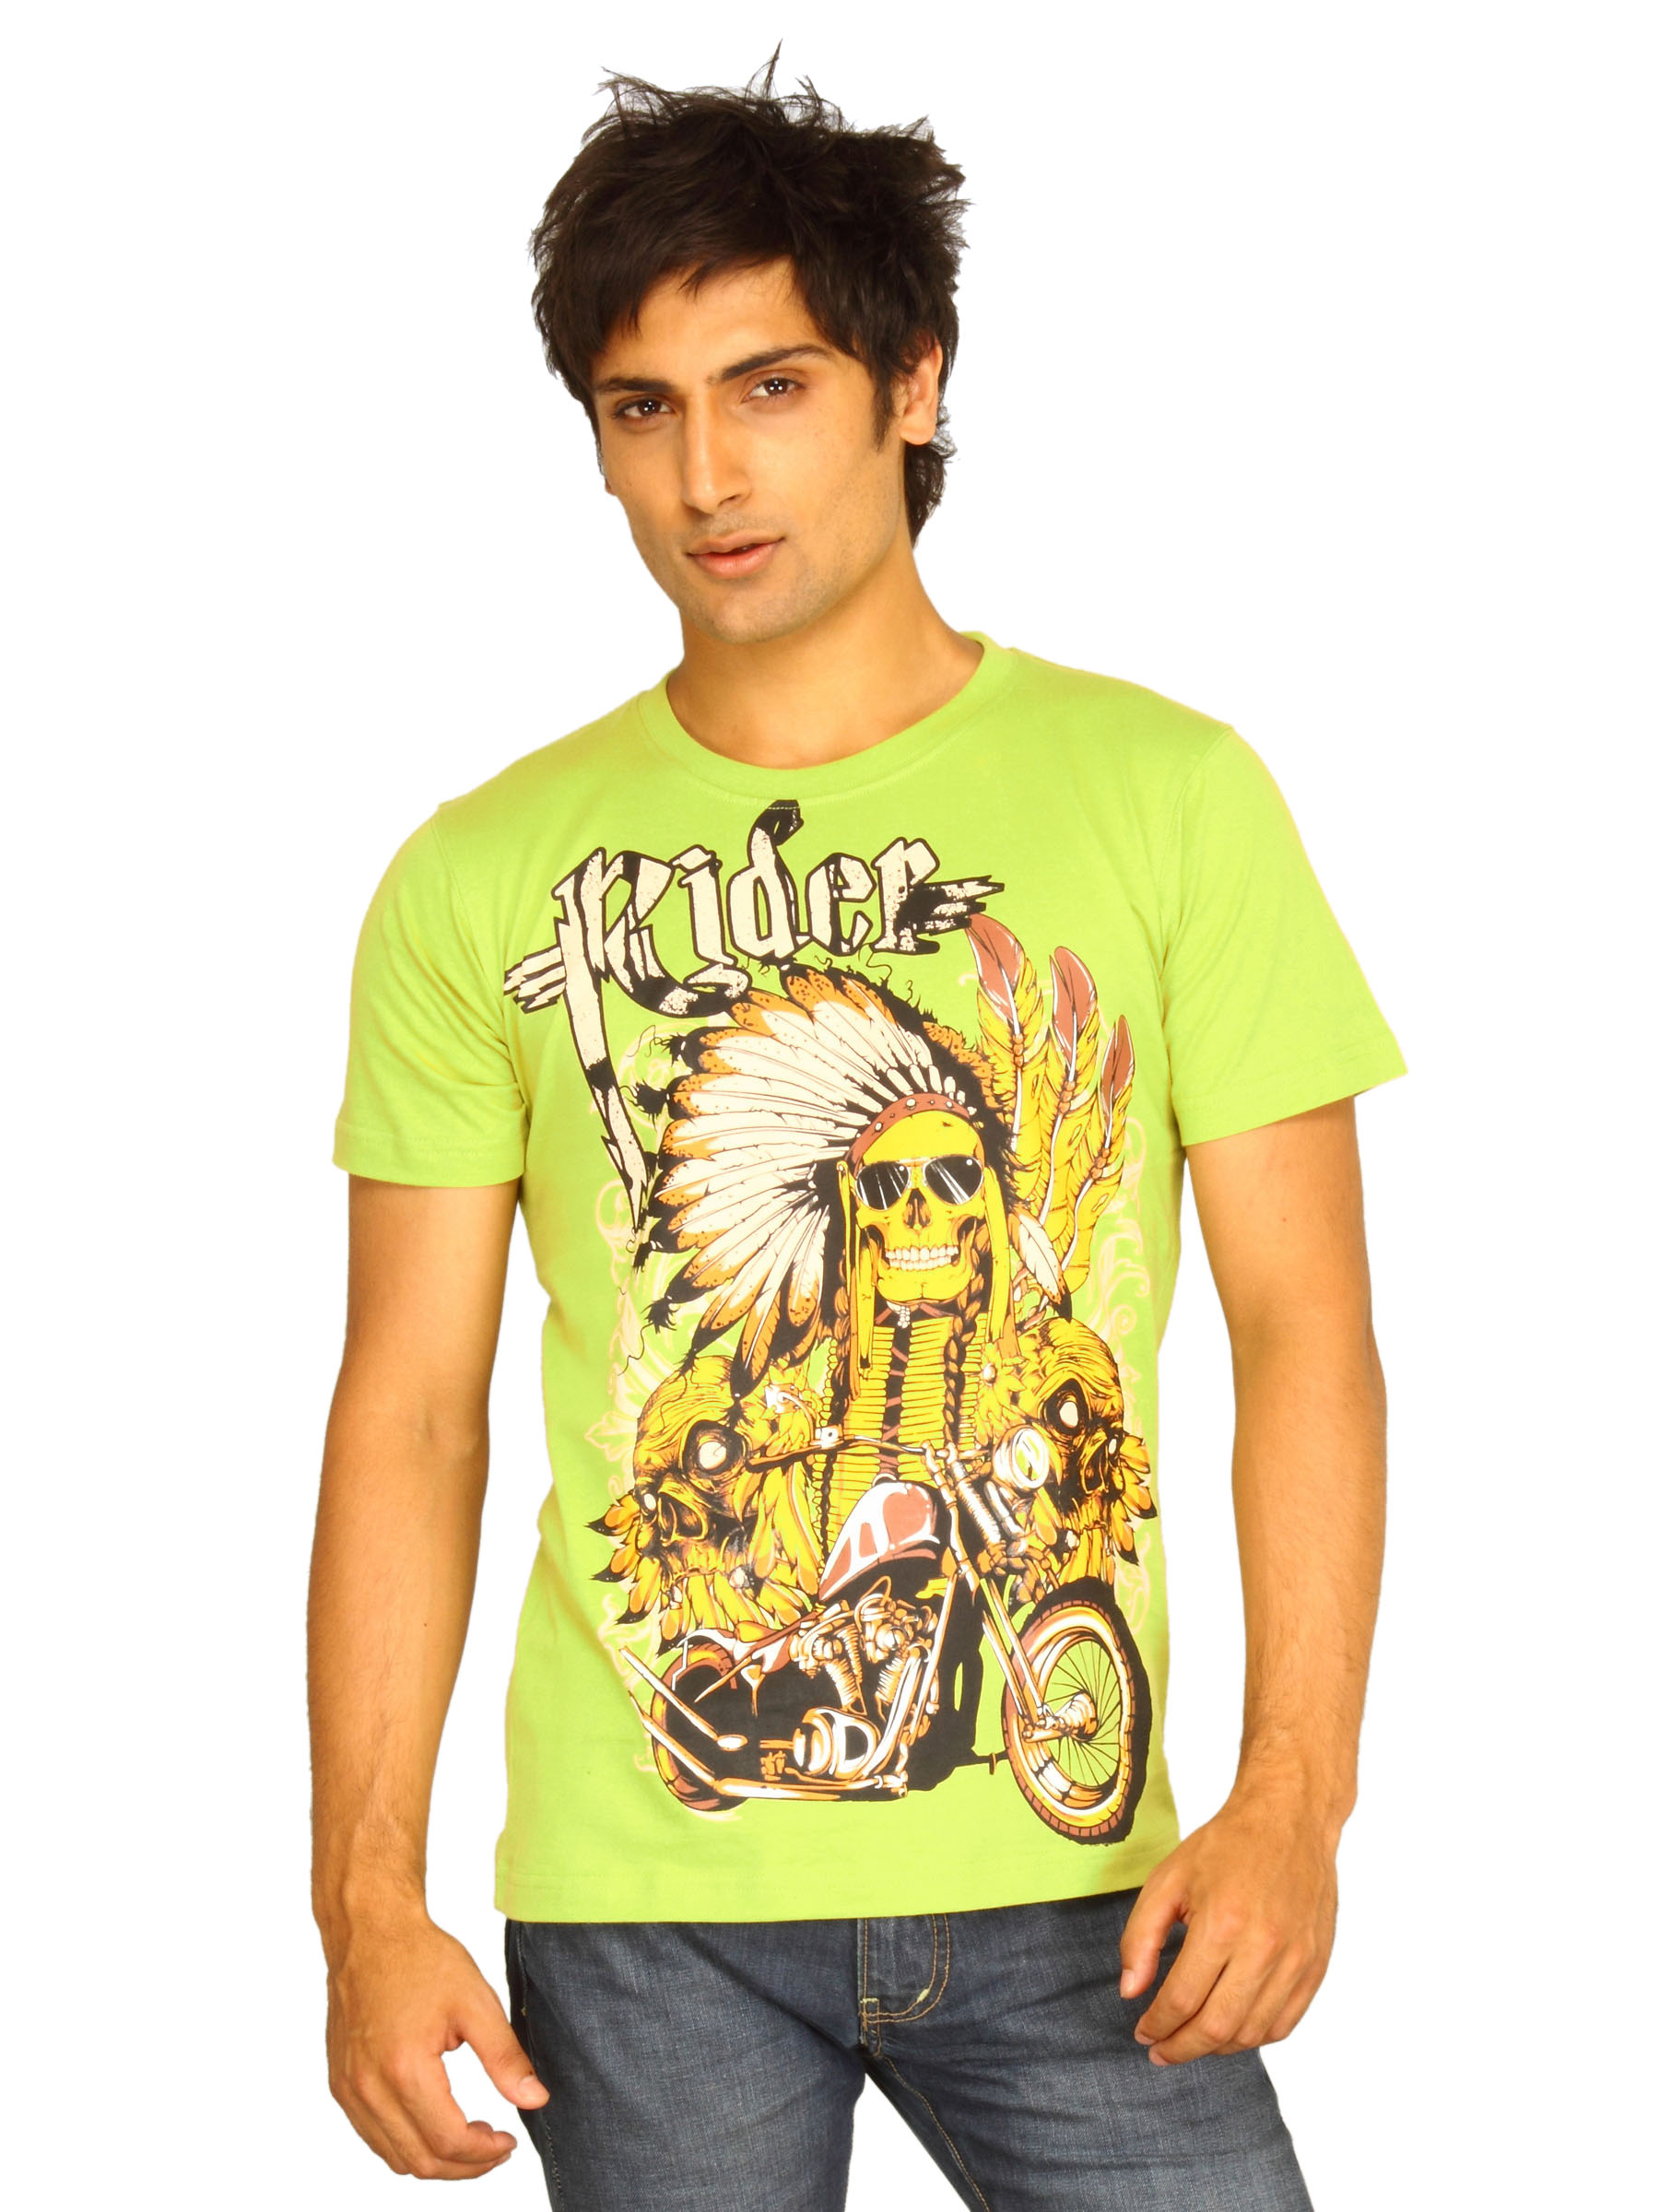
Guerrilla Men's Rider Green T-shirt
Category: Apparel / Topwear / Tshirts
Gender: Men
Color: Green
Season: Summer 2011
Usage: Casual